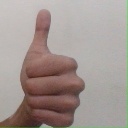
अक्षर: थ